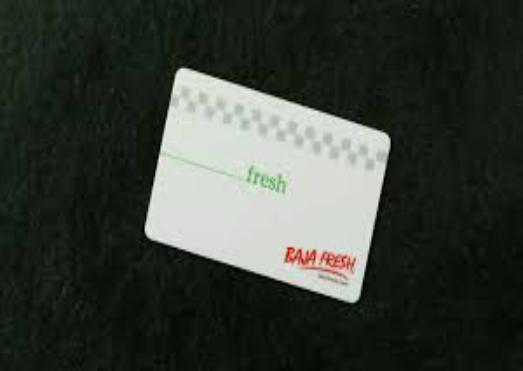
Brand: Baja Fresh
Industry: Food